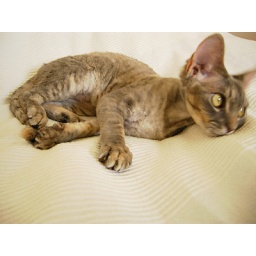
My cat Twiggy playin' in bed